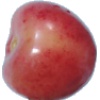
Label: cherry_rainier